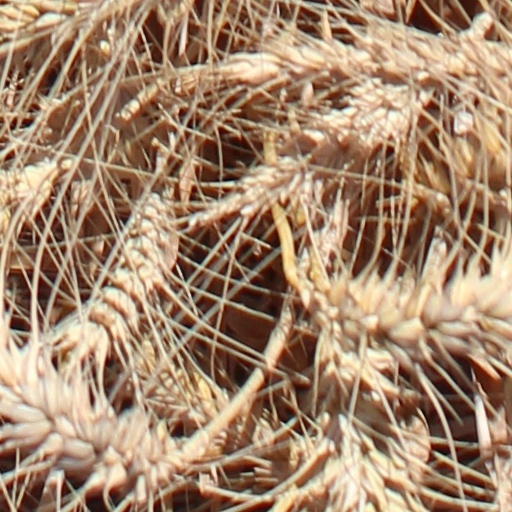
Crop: wheat